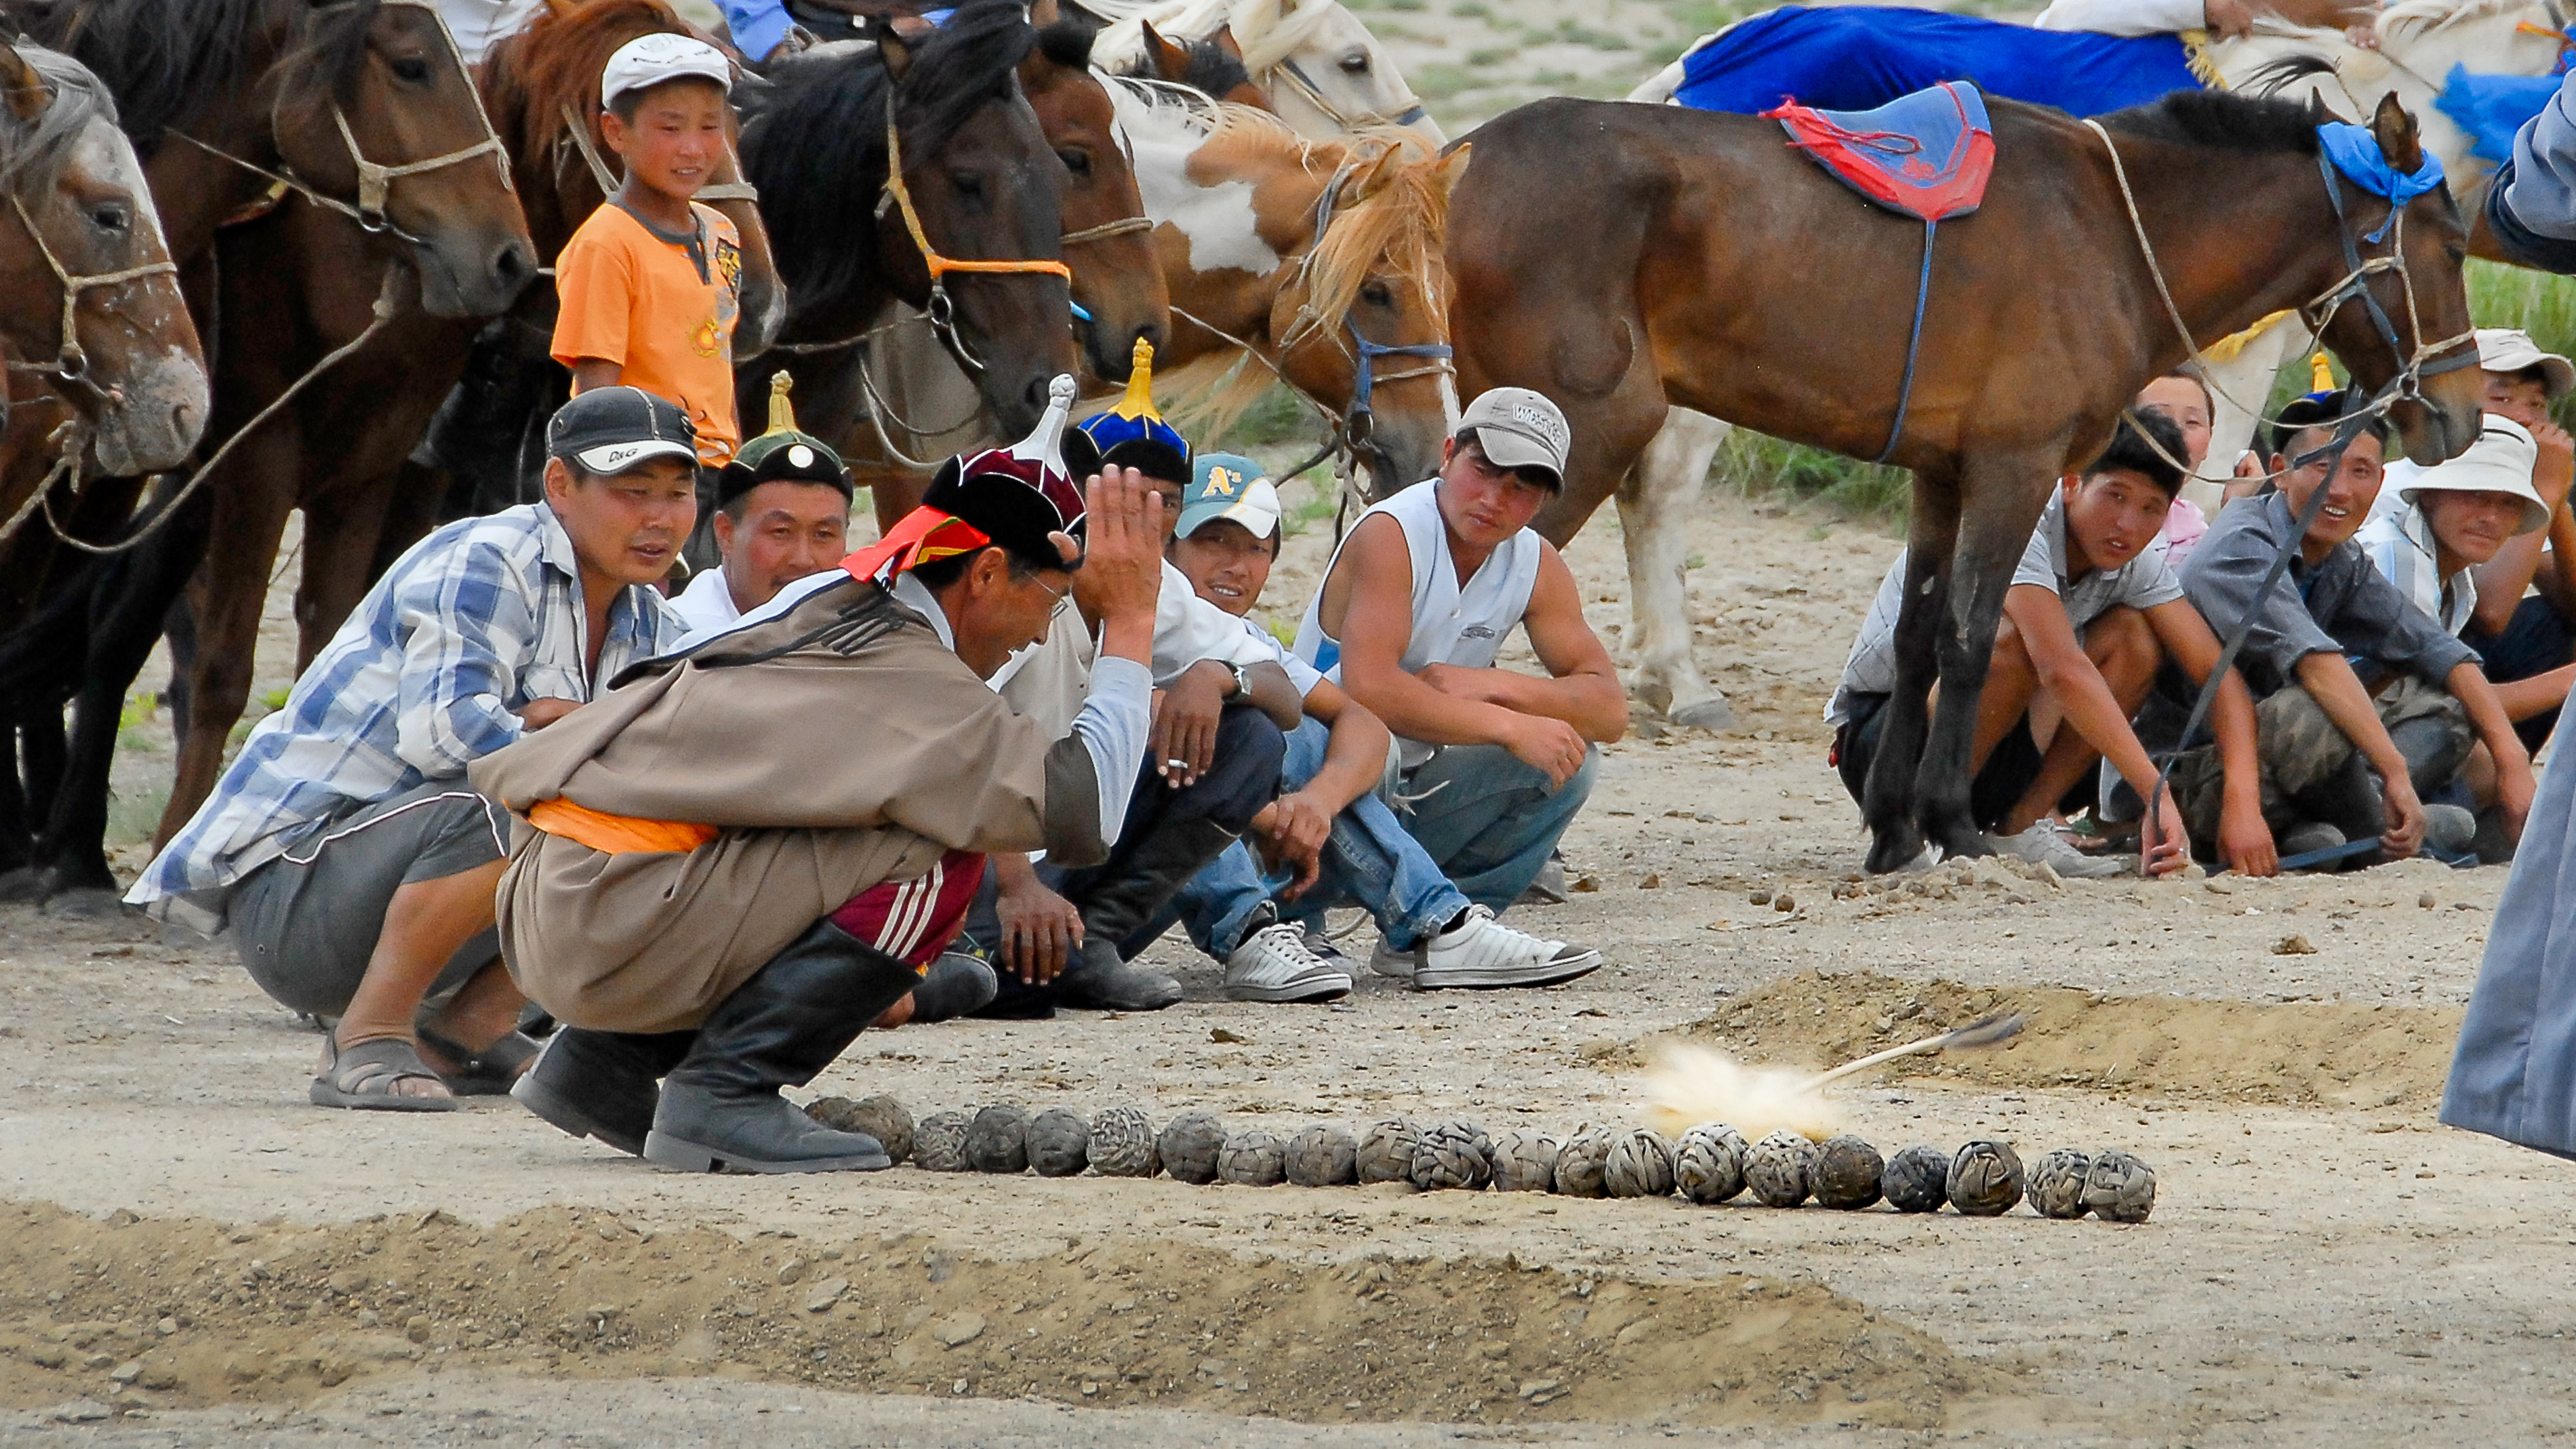
outdoor, people, sport, competition, horses, arrow, festival, sports, jockey, bow, tradition, traditional, mongolia, archery, naadam, khovd, pack animal, cattle like mammal, horse like mammal, animal sports